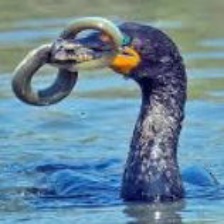
Species: DOUBLE BRESTED CORMARANT
Scientific name: PHALACROCORAX AURITUS